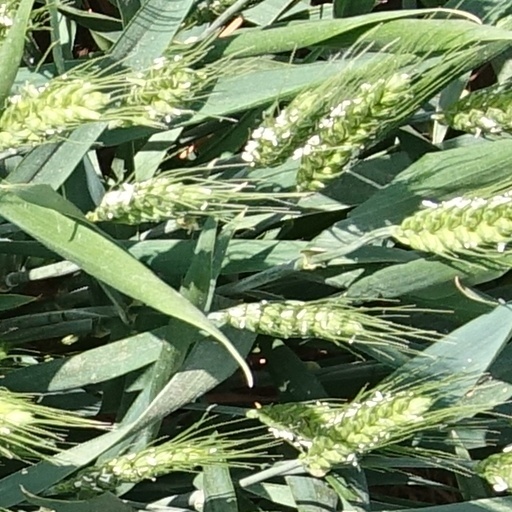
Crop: wheat